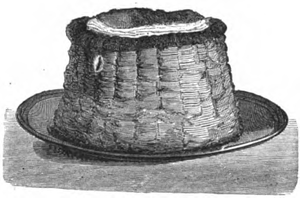
La bouchée à la reine est une charcuterie pâtissière traditionnelle de la gastronomie française constituée d'un vol-au-vent individuel et de sa garniture.